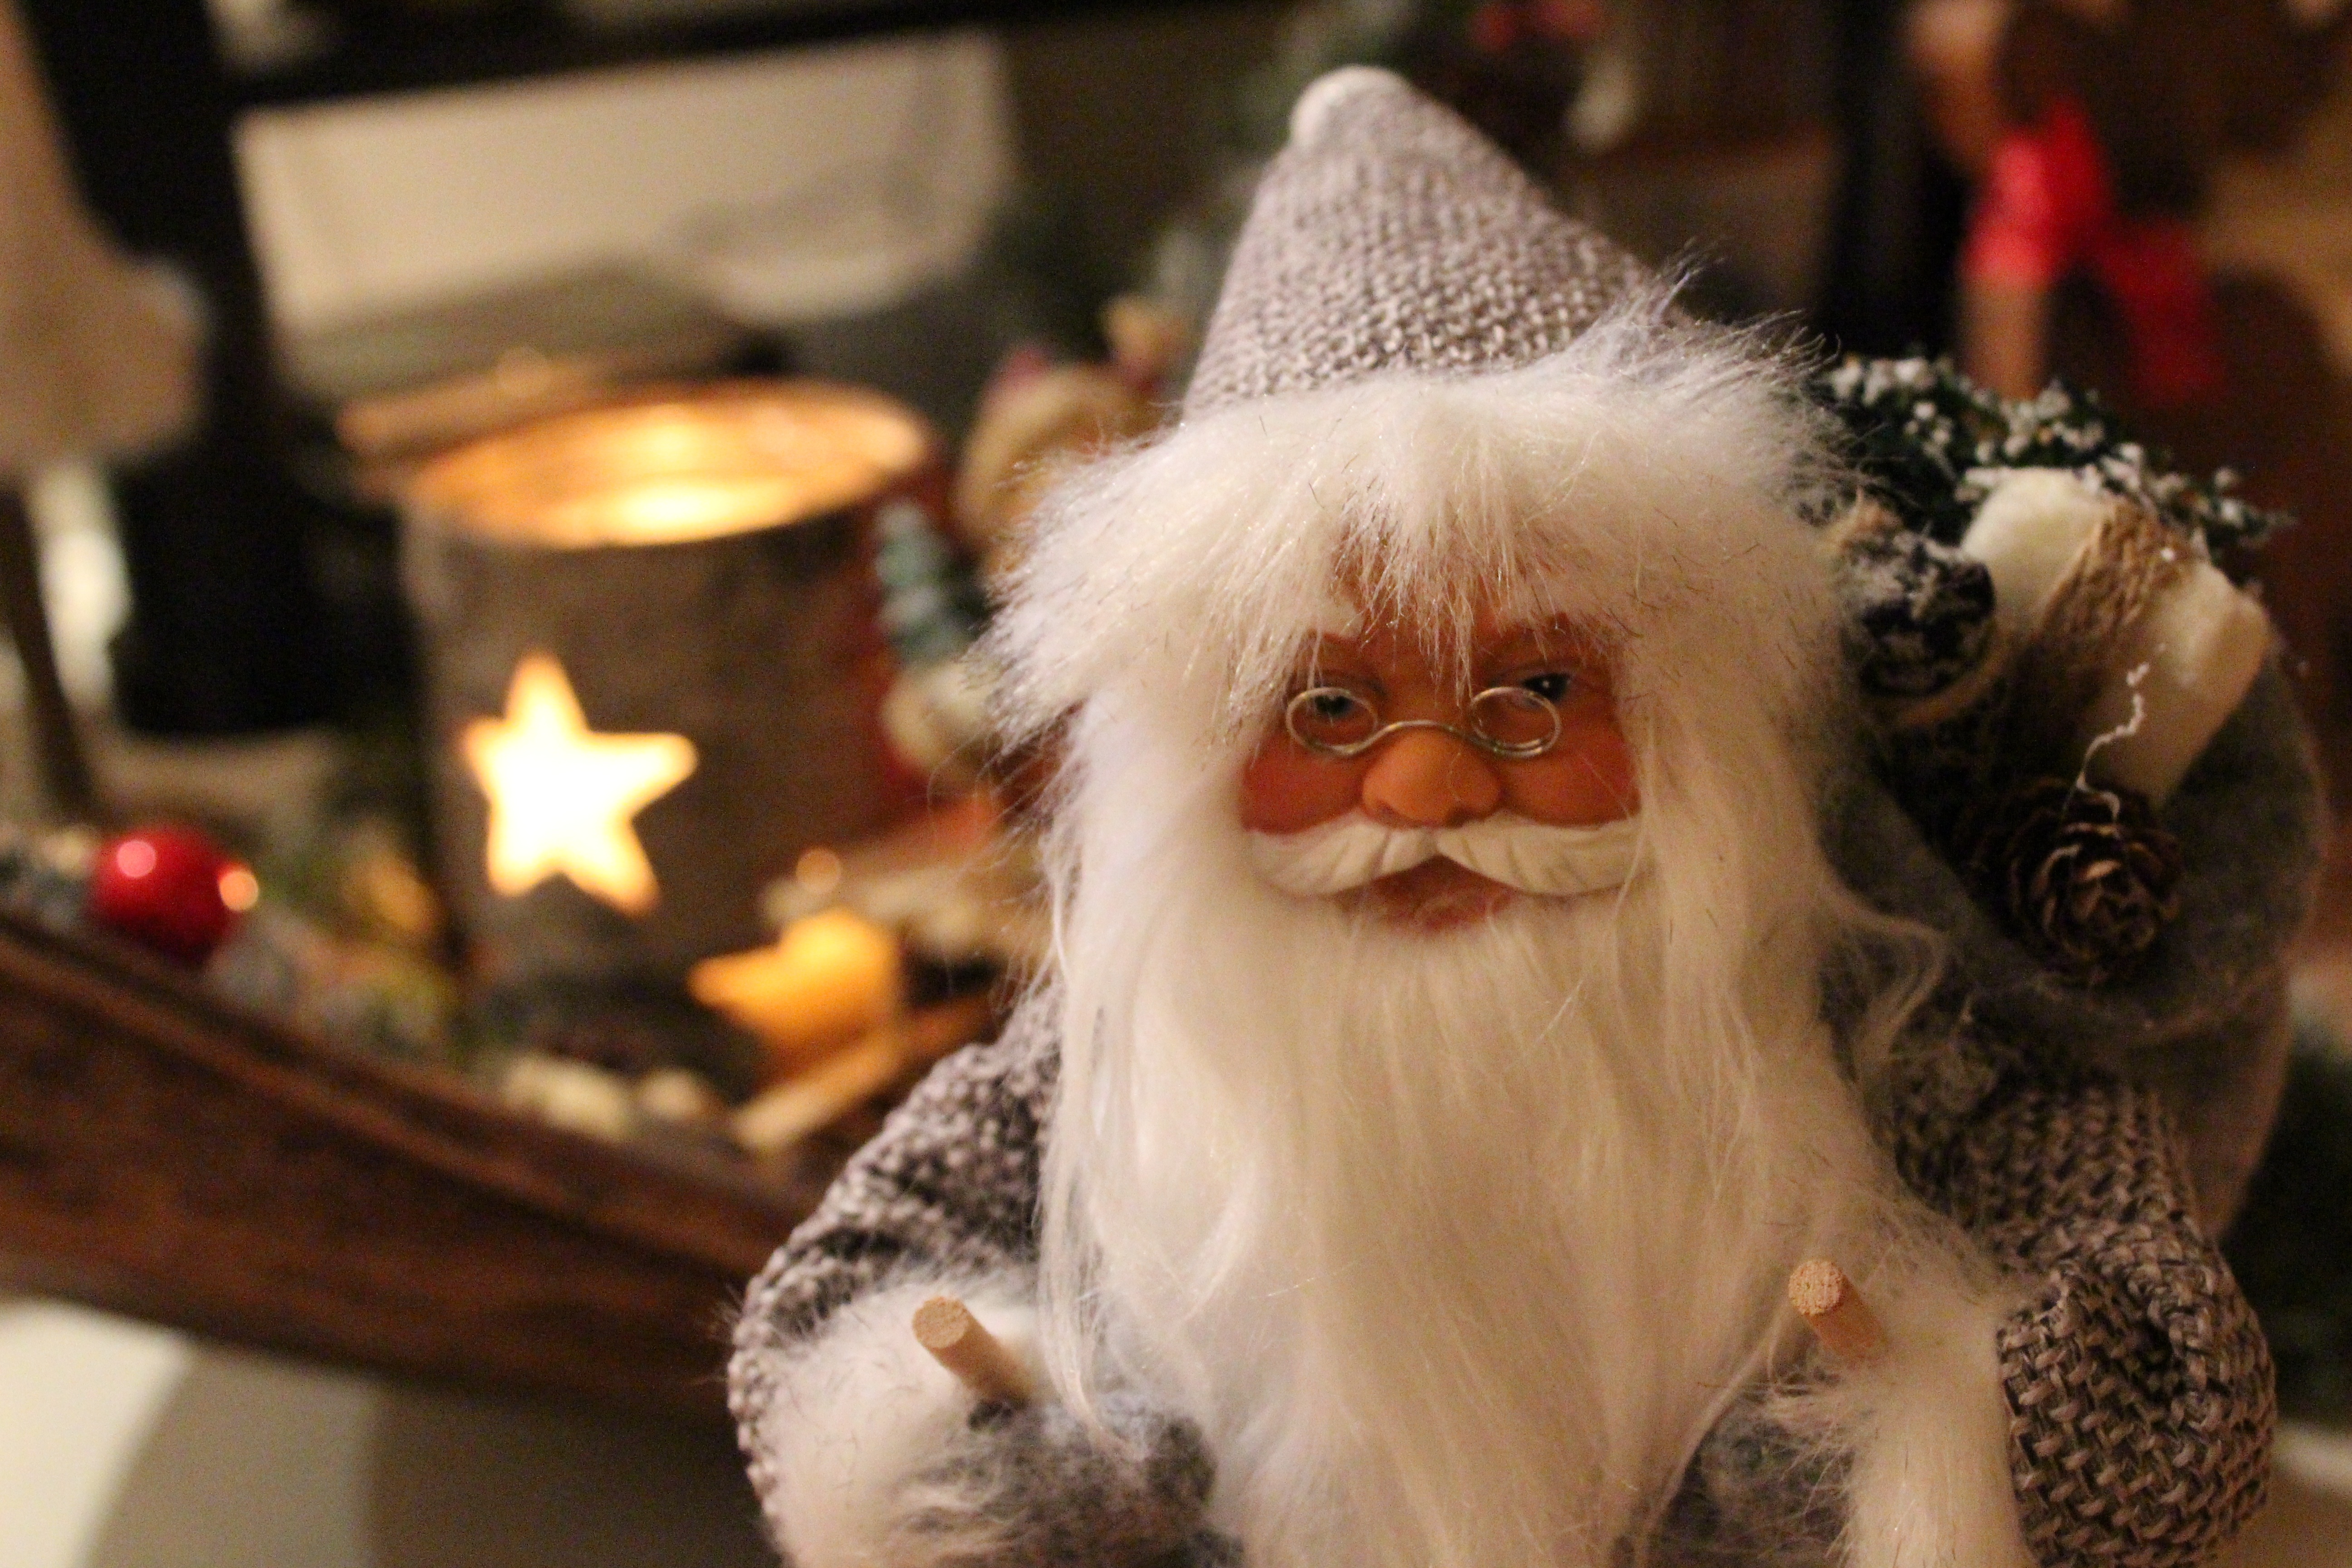
christmas, grey, bart, santa claus, fictional character